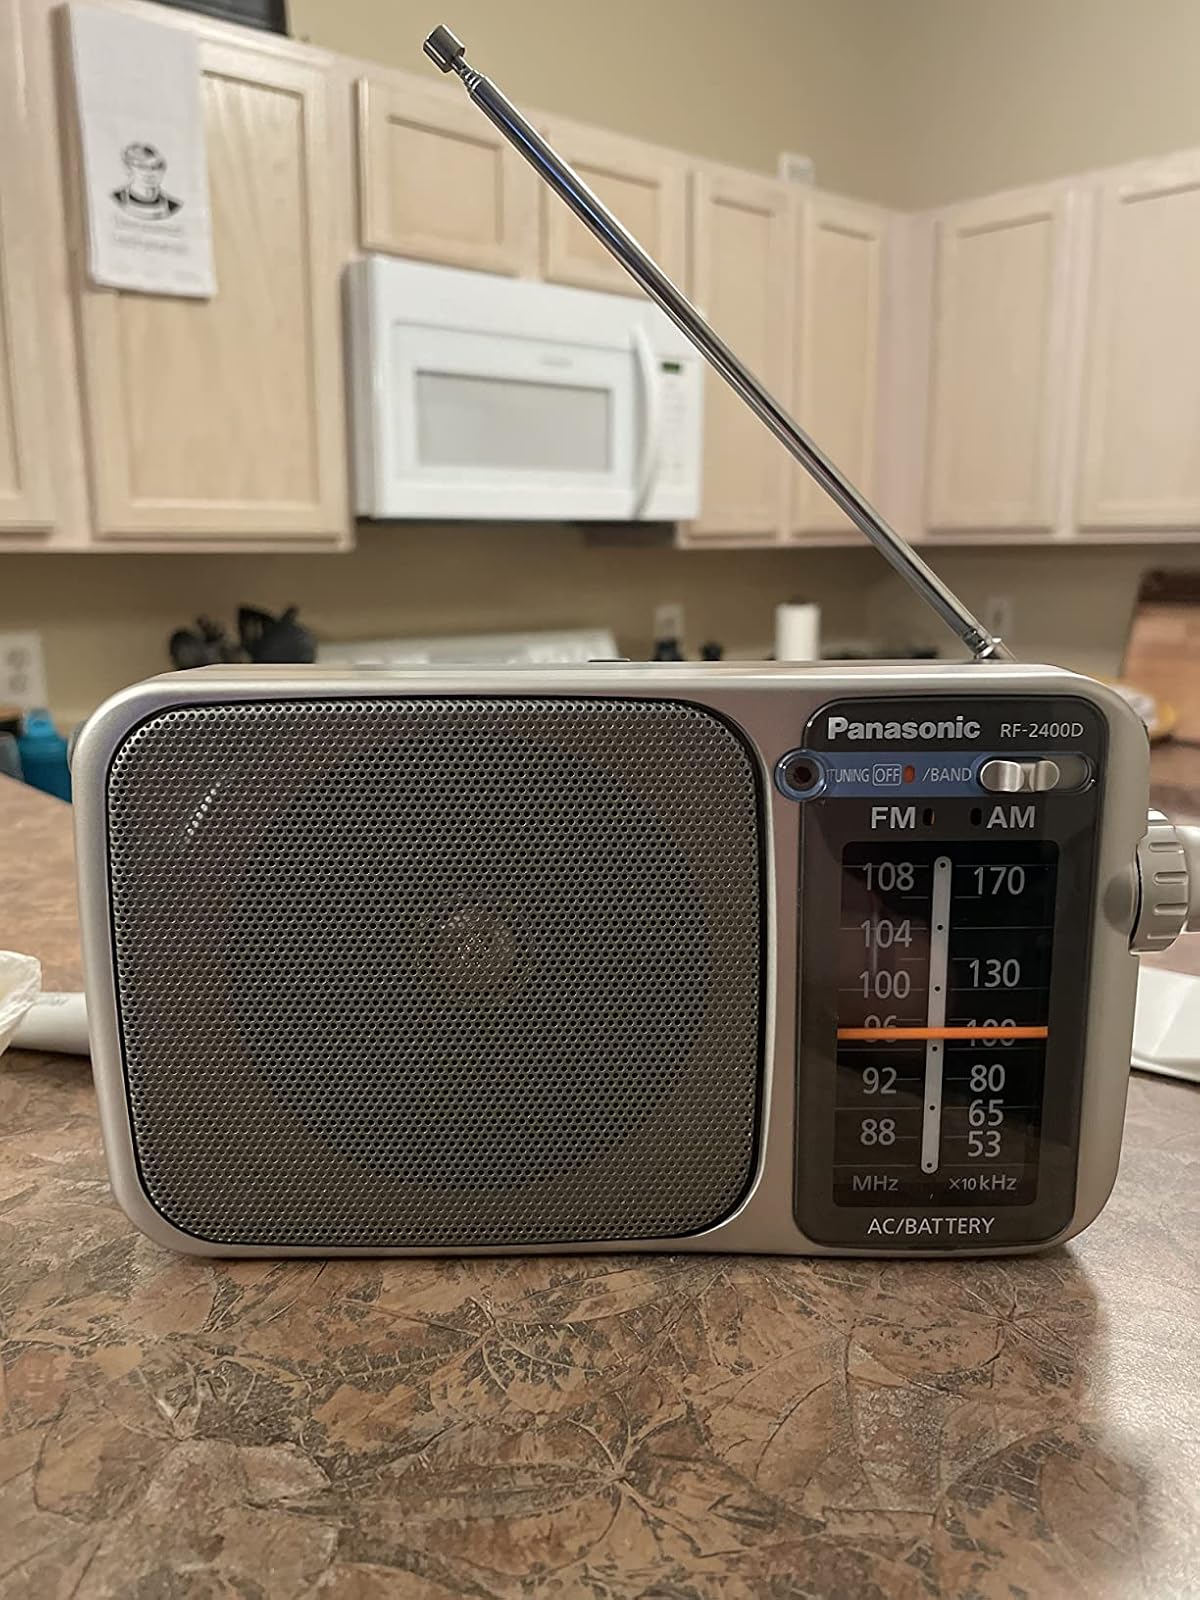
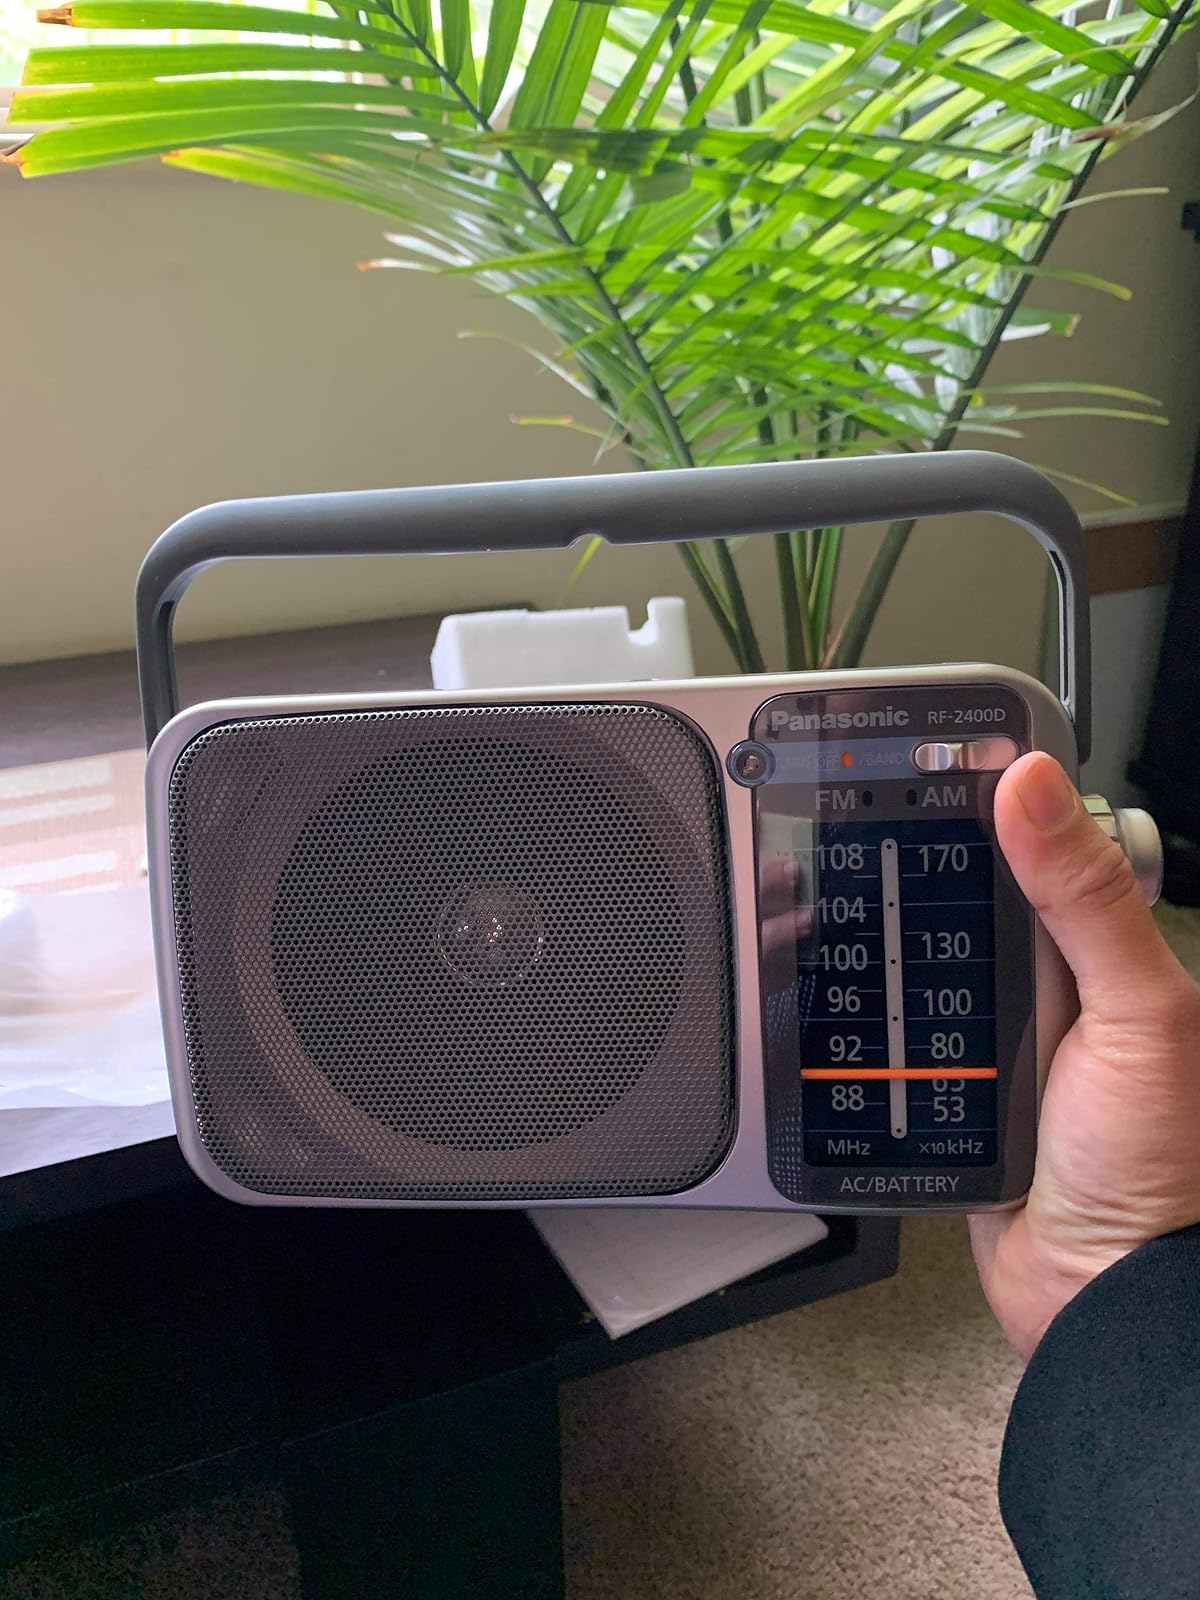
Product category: radio
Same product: yes